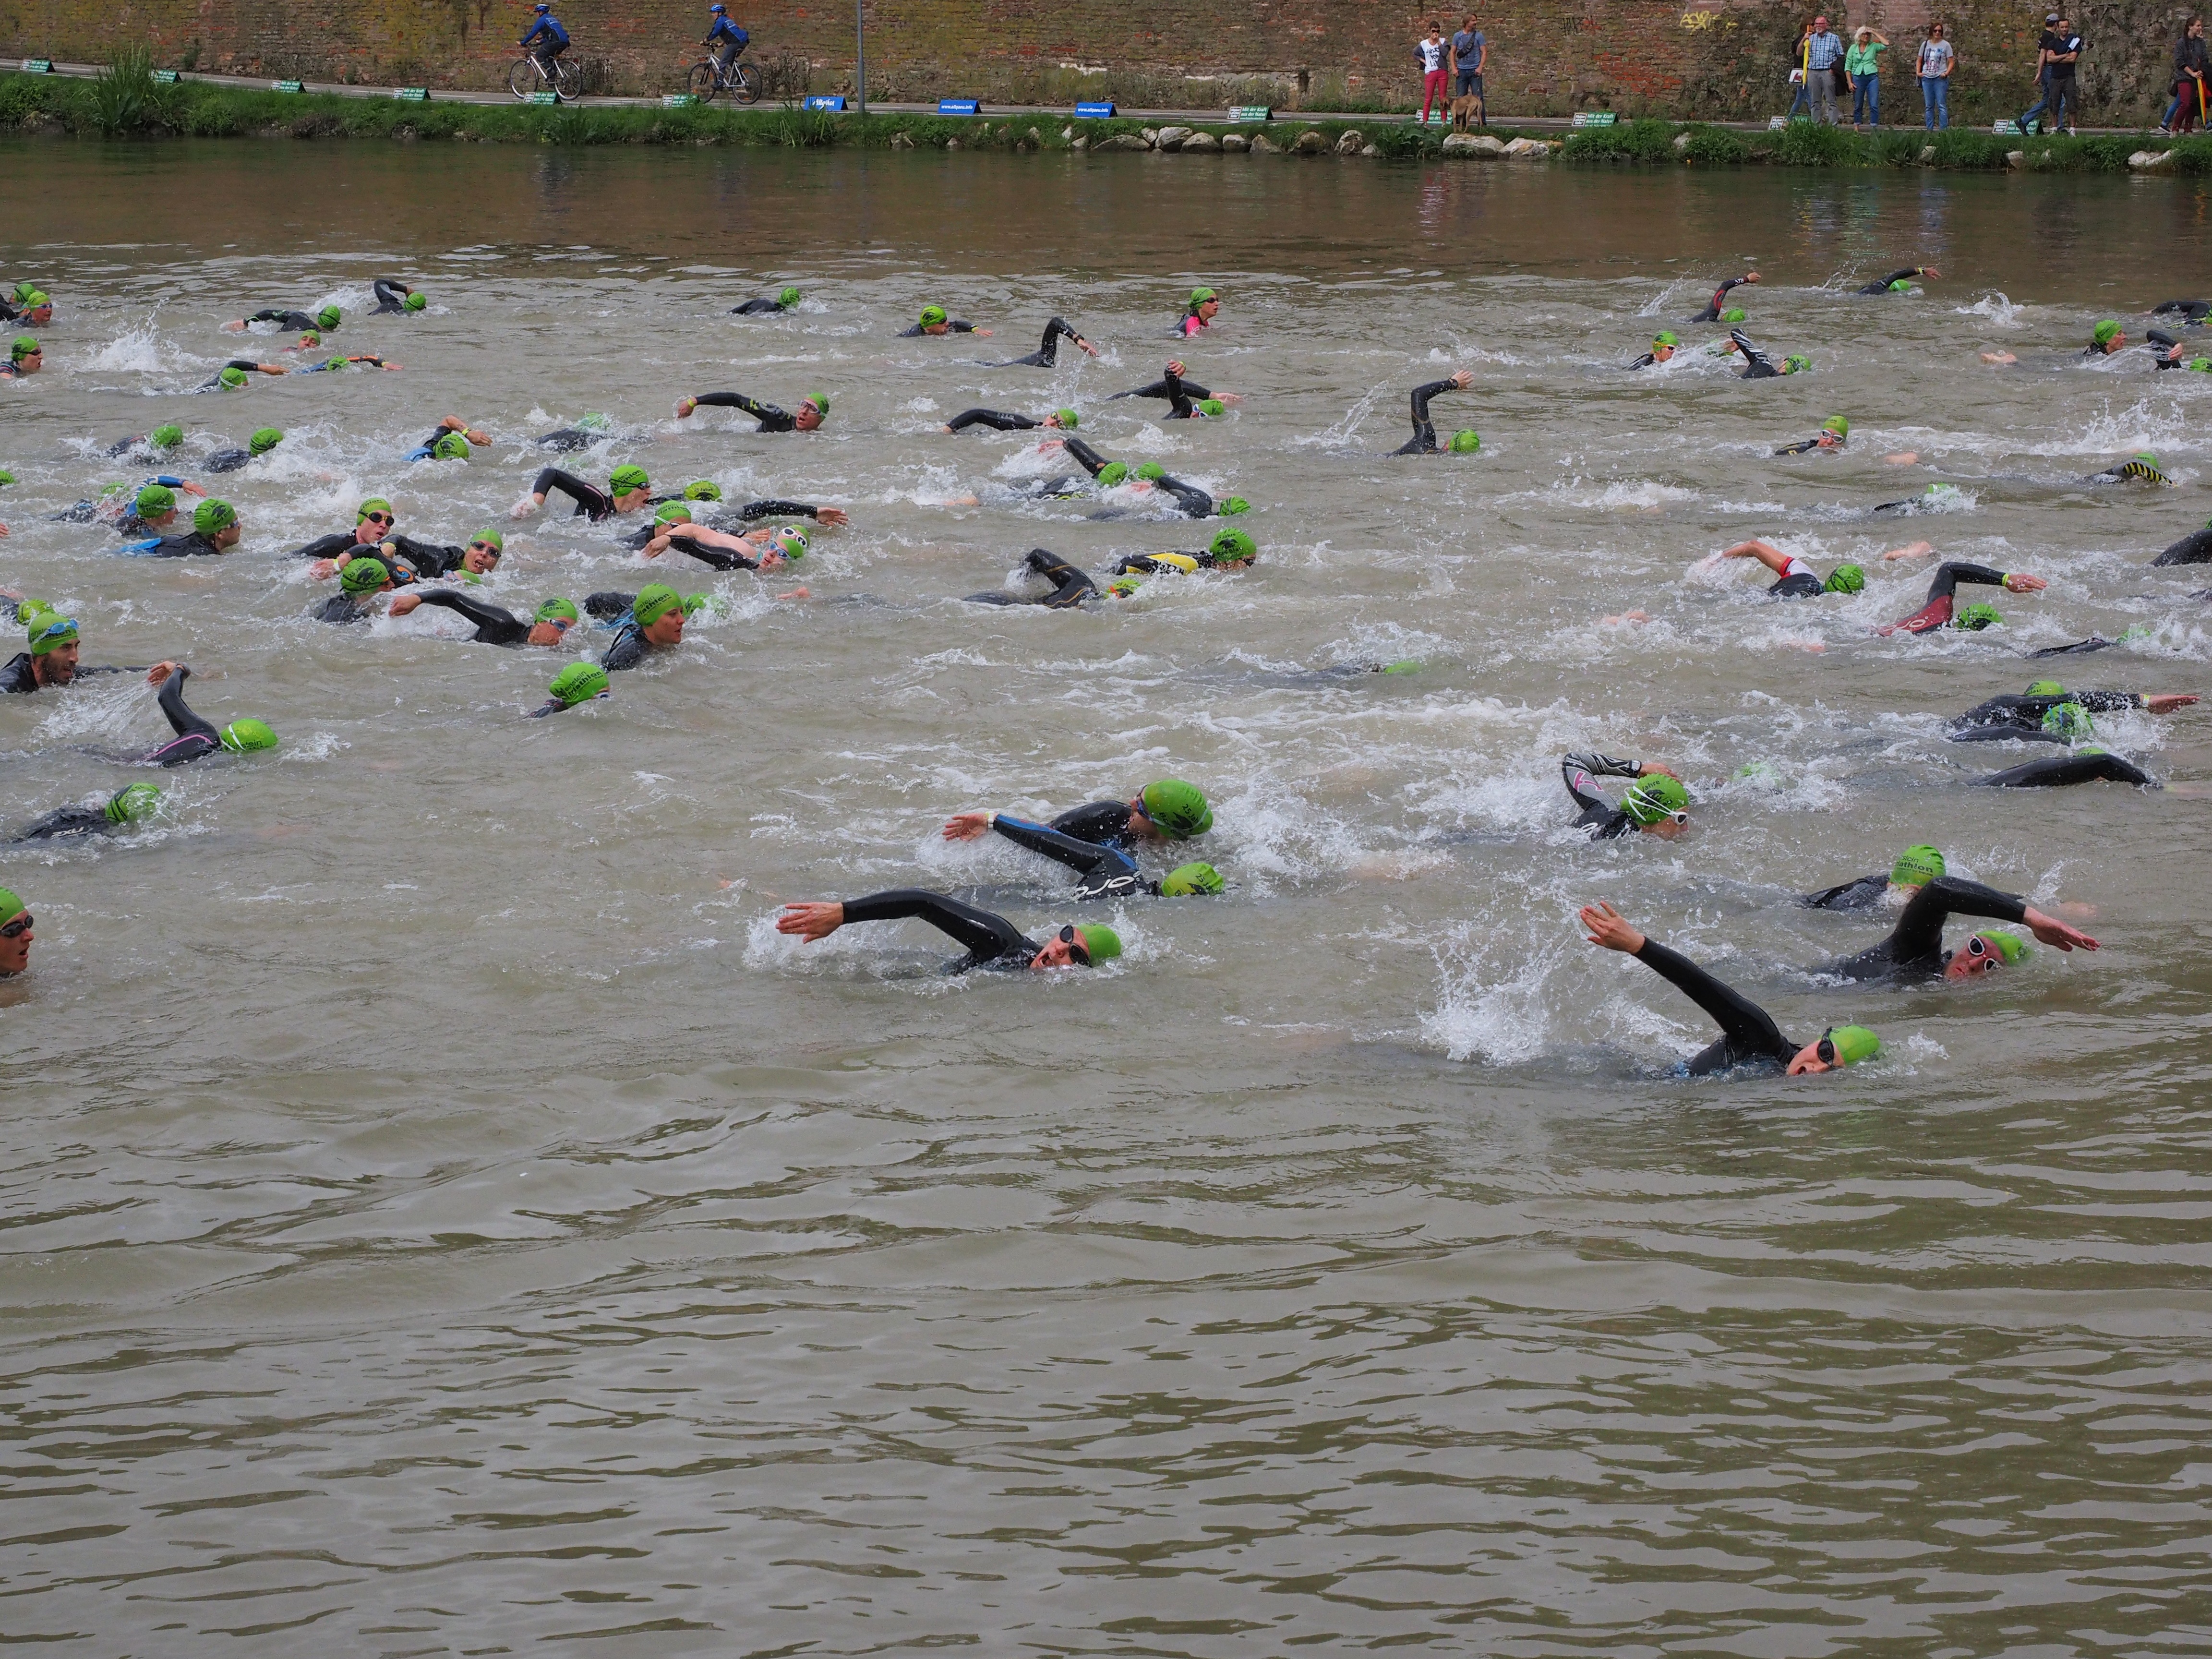
sea, water, bird, people, sport, river, swim, human, swimmer, crawl, competition, danube, boating, water bird, athletes, triathlon, ulm, involved, track and field athletes, wetsuits, swim stroke